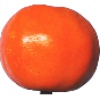
Label: Clementine 1